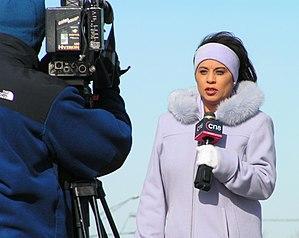
Un reporter est un journaliste dont le métier consiste à collecter et rapporter des informations sur un événement ou un sujet d'une certaine actualité, en se déplaçant le plus souvent sur les lieux mêmes de ces faits significatifs.
L'expression « quatrième pouvoir » désigne la presse et les médias. Par extension, le quatrième pouvoir regroupe tous les moyens de communication qui peuvent servir de contre-pouvoir face aux trois pouvoirs incarnant l'État, en recourant au principe de protection des sources d'information des journalistes.
Un journaliste est une personne qui recueille ou recherche, vérifie et écrit puis distribue des informations sur tout type de support média.